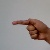
The image shows a hand gesture representing the letter 'G' in Indian Sign Language.